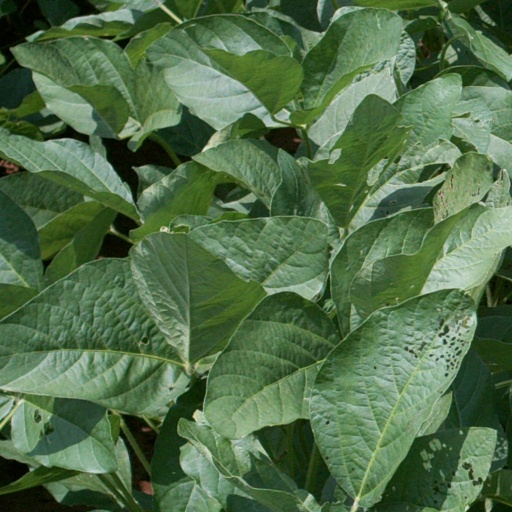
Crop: soybean